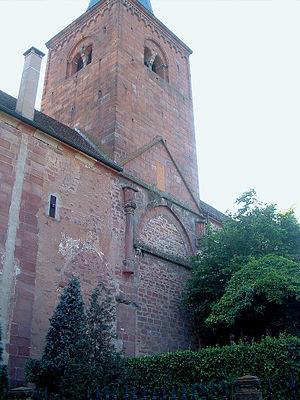
Neuwiller-lès-Saverne - Eglise Saint-Adelphe - Clocher et vestiges du choeur
L'église Saint-Adelphe se situe dans la commune française de Neuwiller-lès-Saverne, dans le département du Bas-Rhin.